Gavril Radomir of Bulgaria

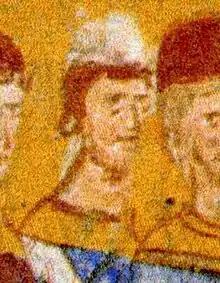

Gavril Radomir (anglicized as Gabriel Radomir; died 1015) was the Emperor (Tsar) of the First Bulgarian Empire from October 1014 to August or September 1015. He was the son of tsar Samuel.